Pua Kumbu

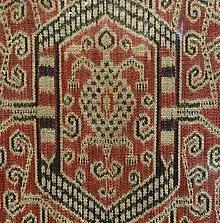
Textile from the Ibans of Sarawak, Malaysia

The oldest textiles of Sarawak were recovered at the Niah National Park, which is home to the 40,000 year old "Niah Man". Mat fragment that were uncovered are mostly associated with burials with some graves are found with woven "winding sheets", the earliest dated from B.C. The burying of the dead with their best clothes and graves gifts such as jewellery continues to be practised among some of the indigenous groups. In 2012, "Pua Kumbu" was declared as a Fine Art National Heritage by the National Heritage Department of Malaysia. Since the recognition, the elements of "Pua Kumbu" are getting more recognisable and influencing a variety of shirt patterns.